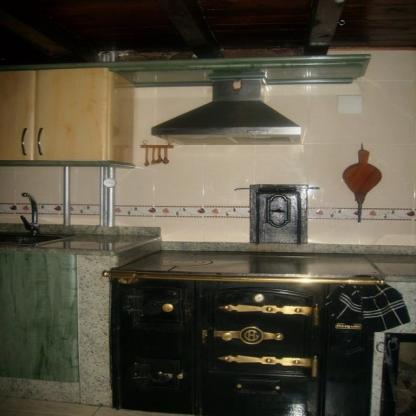
Scene: Indoor